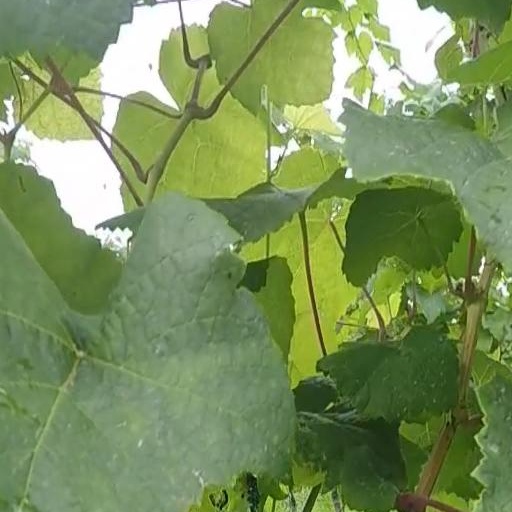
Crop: grape